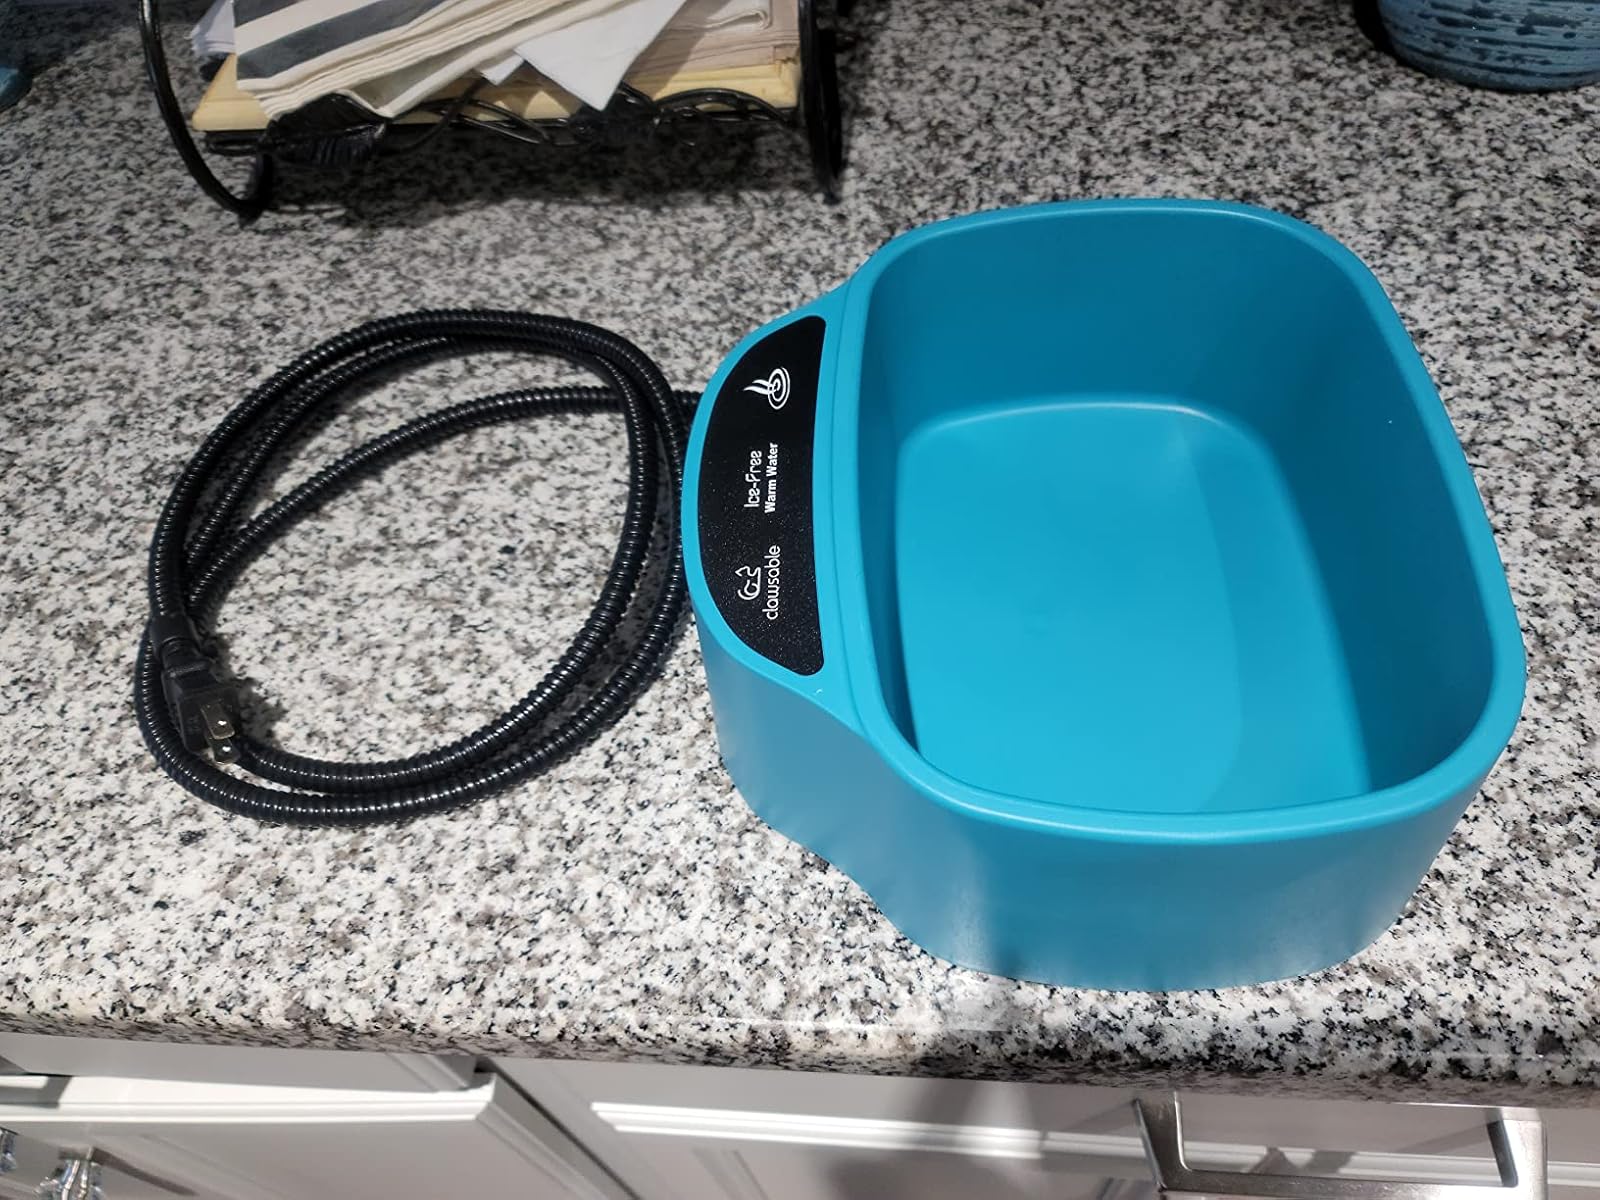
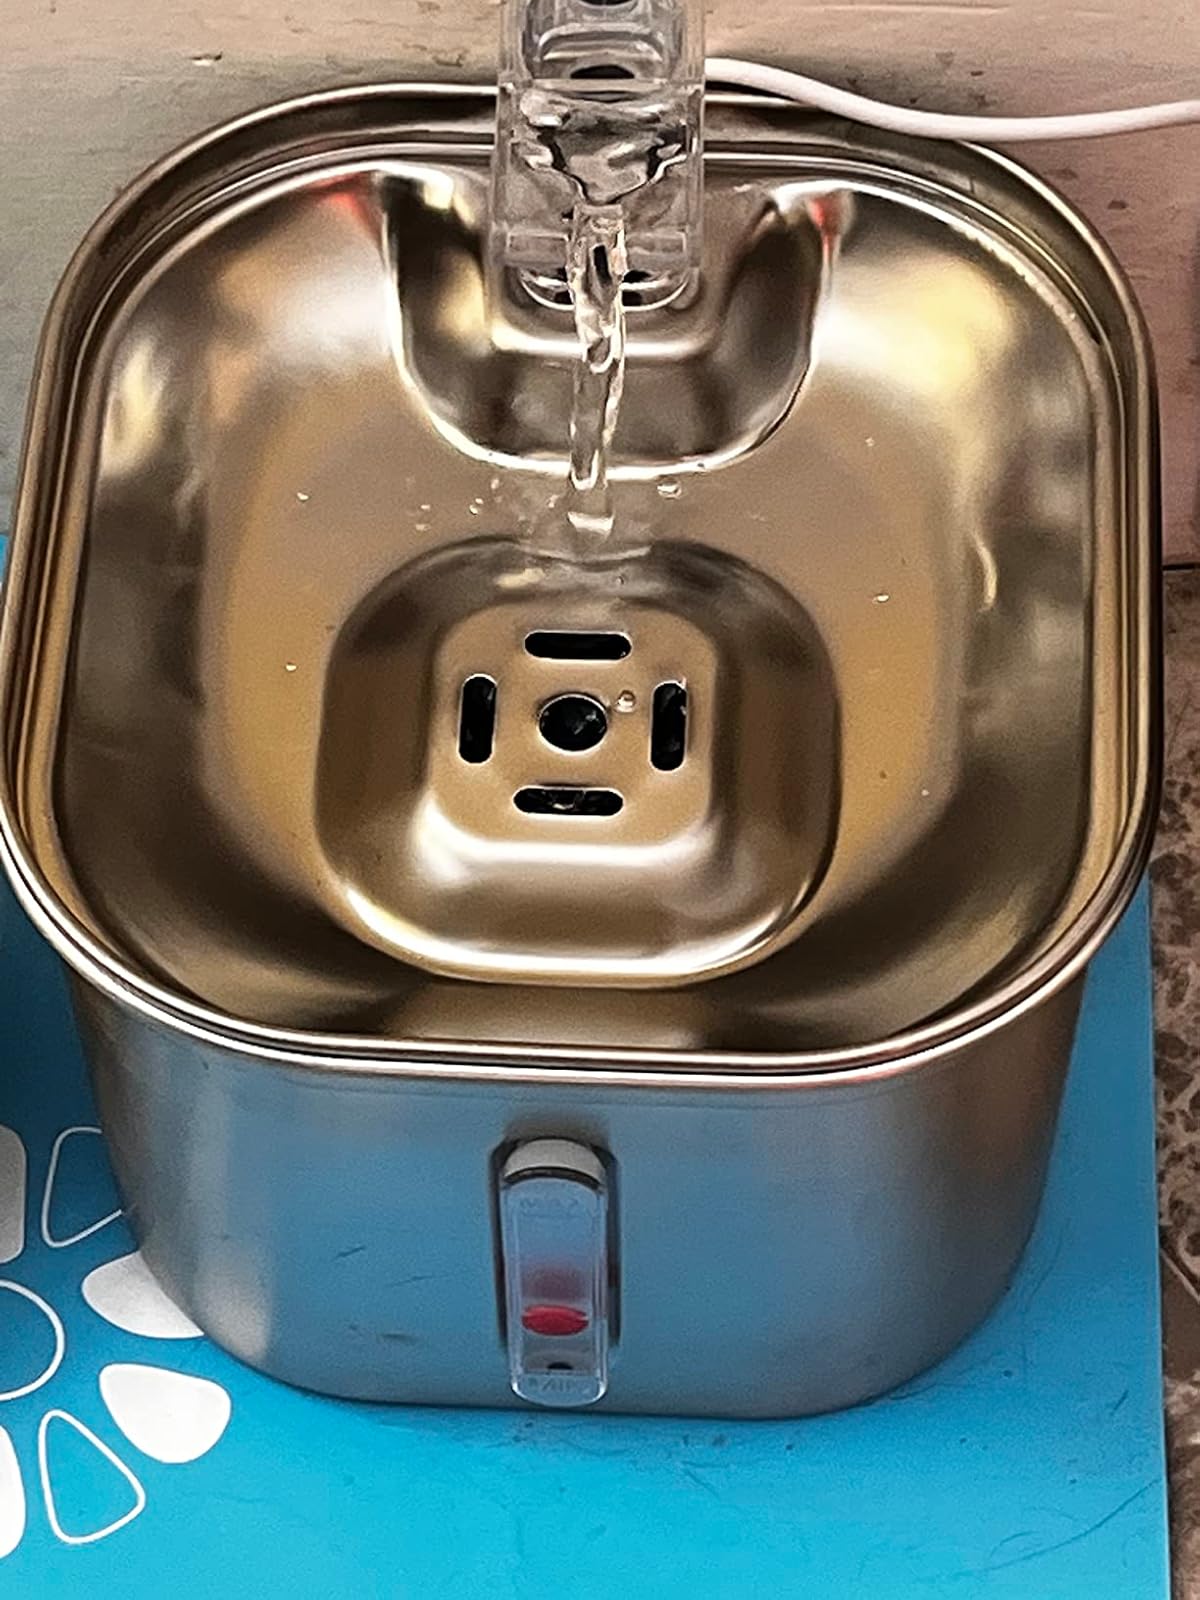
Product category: items_bowl
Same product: no